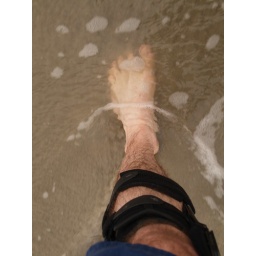
Galveston Texas Old Historic Island My foot in the beach water 2010 Buildings Roads Signs Strand Vintage Beach